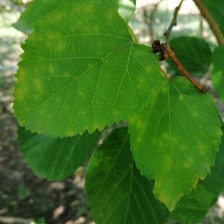
Variety: WhiteKing